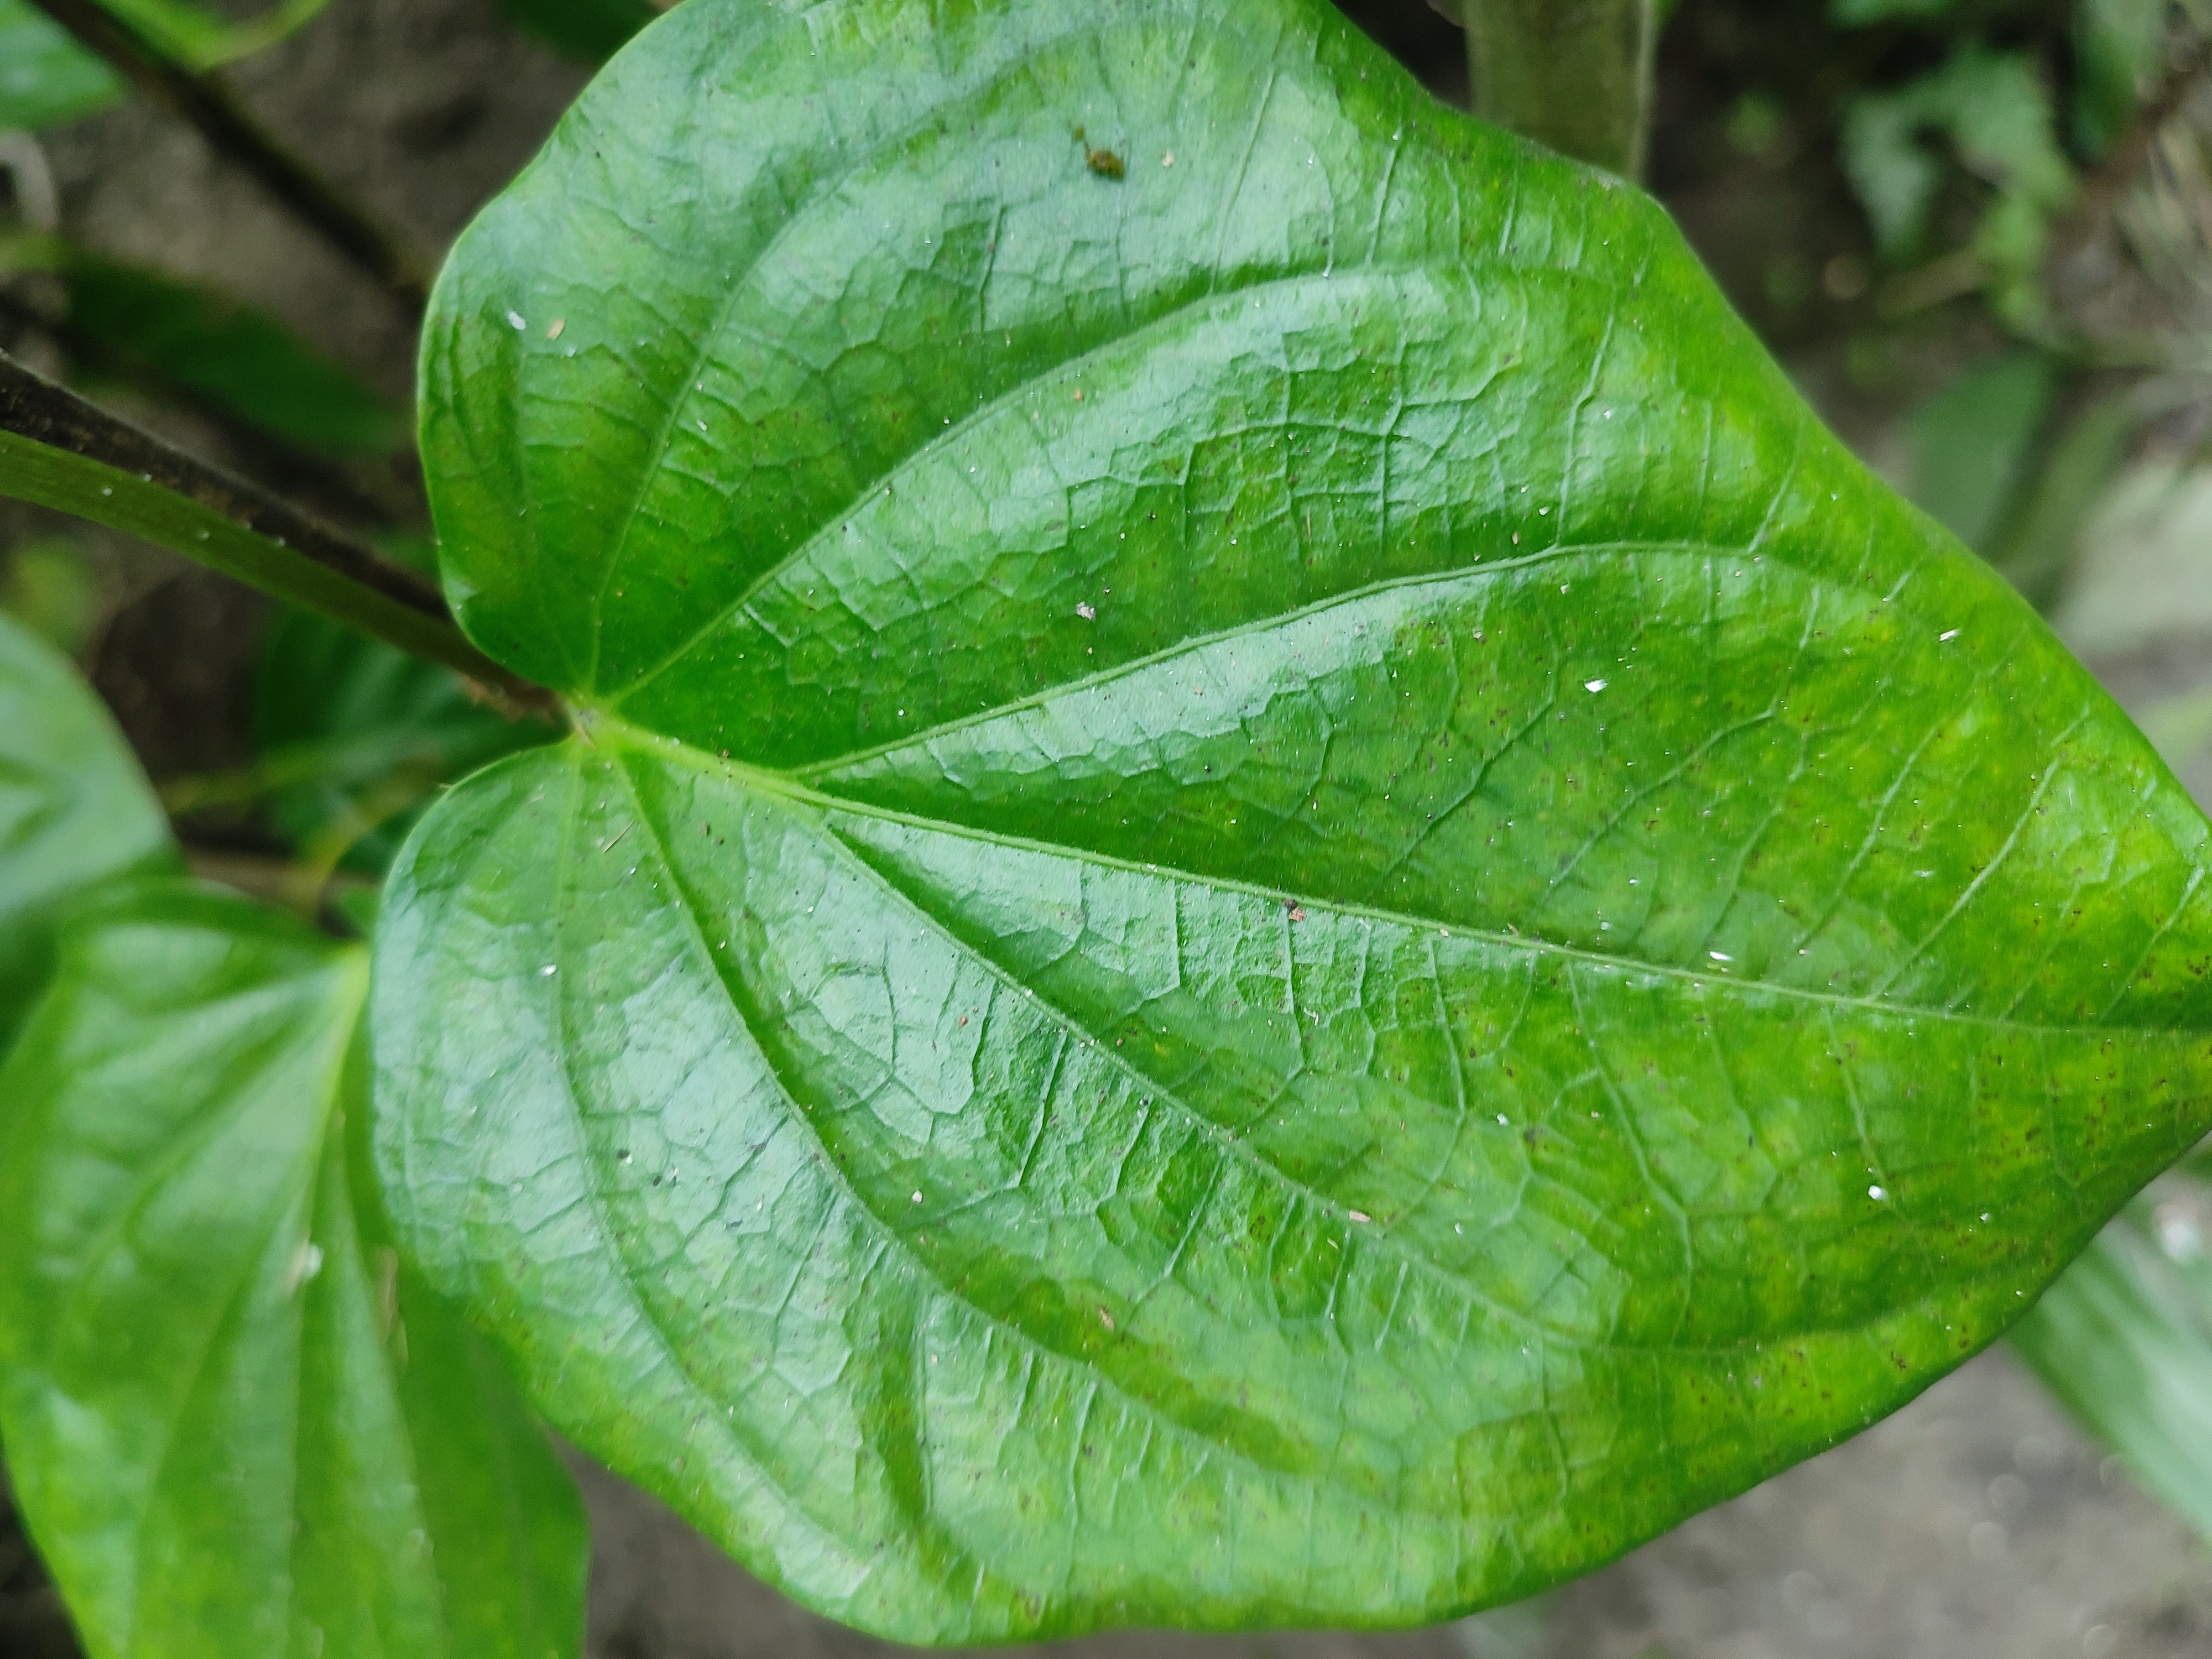
Label: Healthy_Leaf